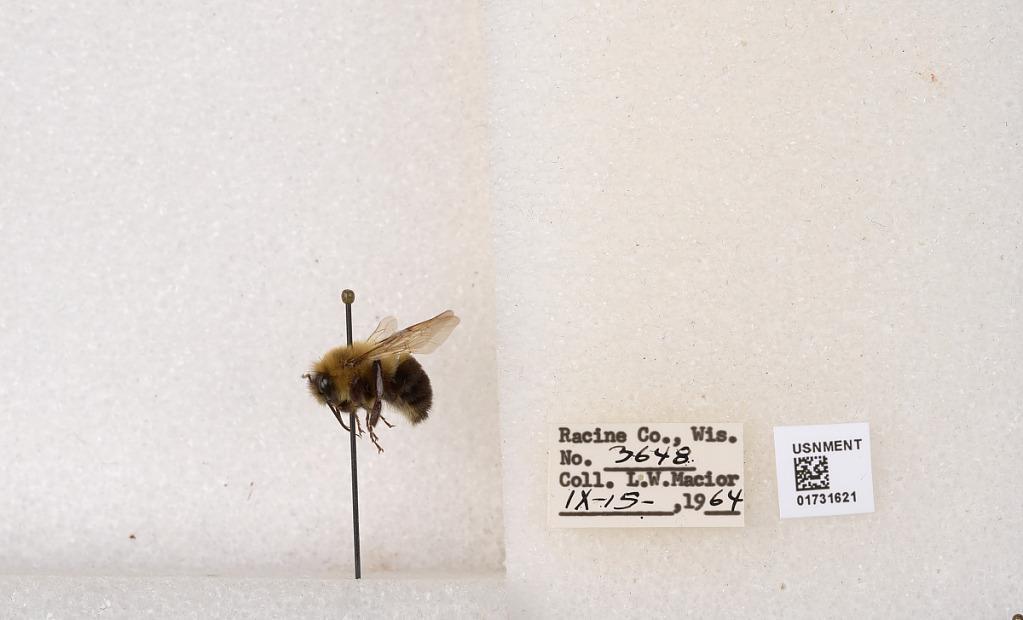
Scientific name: Bombus impatiens Cresson
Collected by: L. Macior
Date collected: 1964-9-15
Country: United States
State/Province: Wisconsin
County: Racine
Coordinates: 42.7299, -87.8123